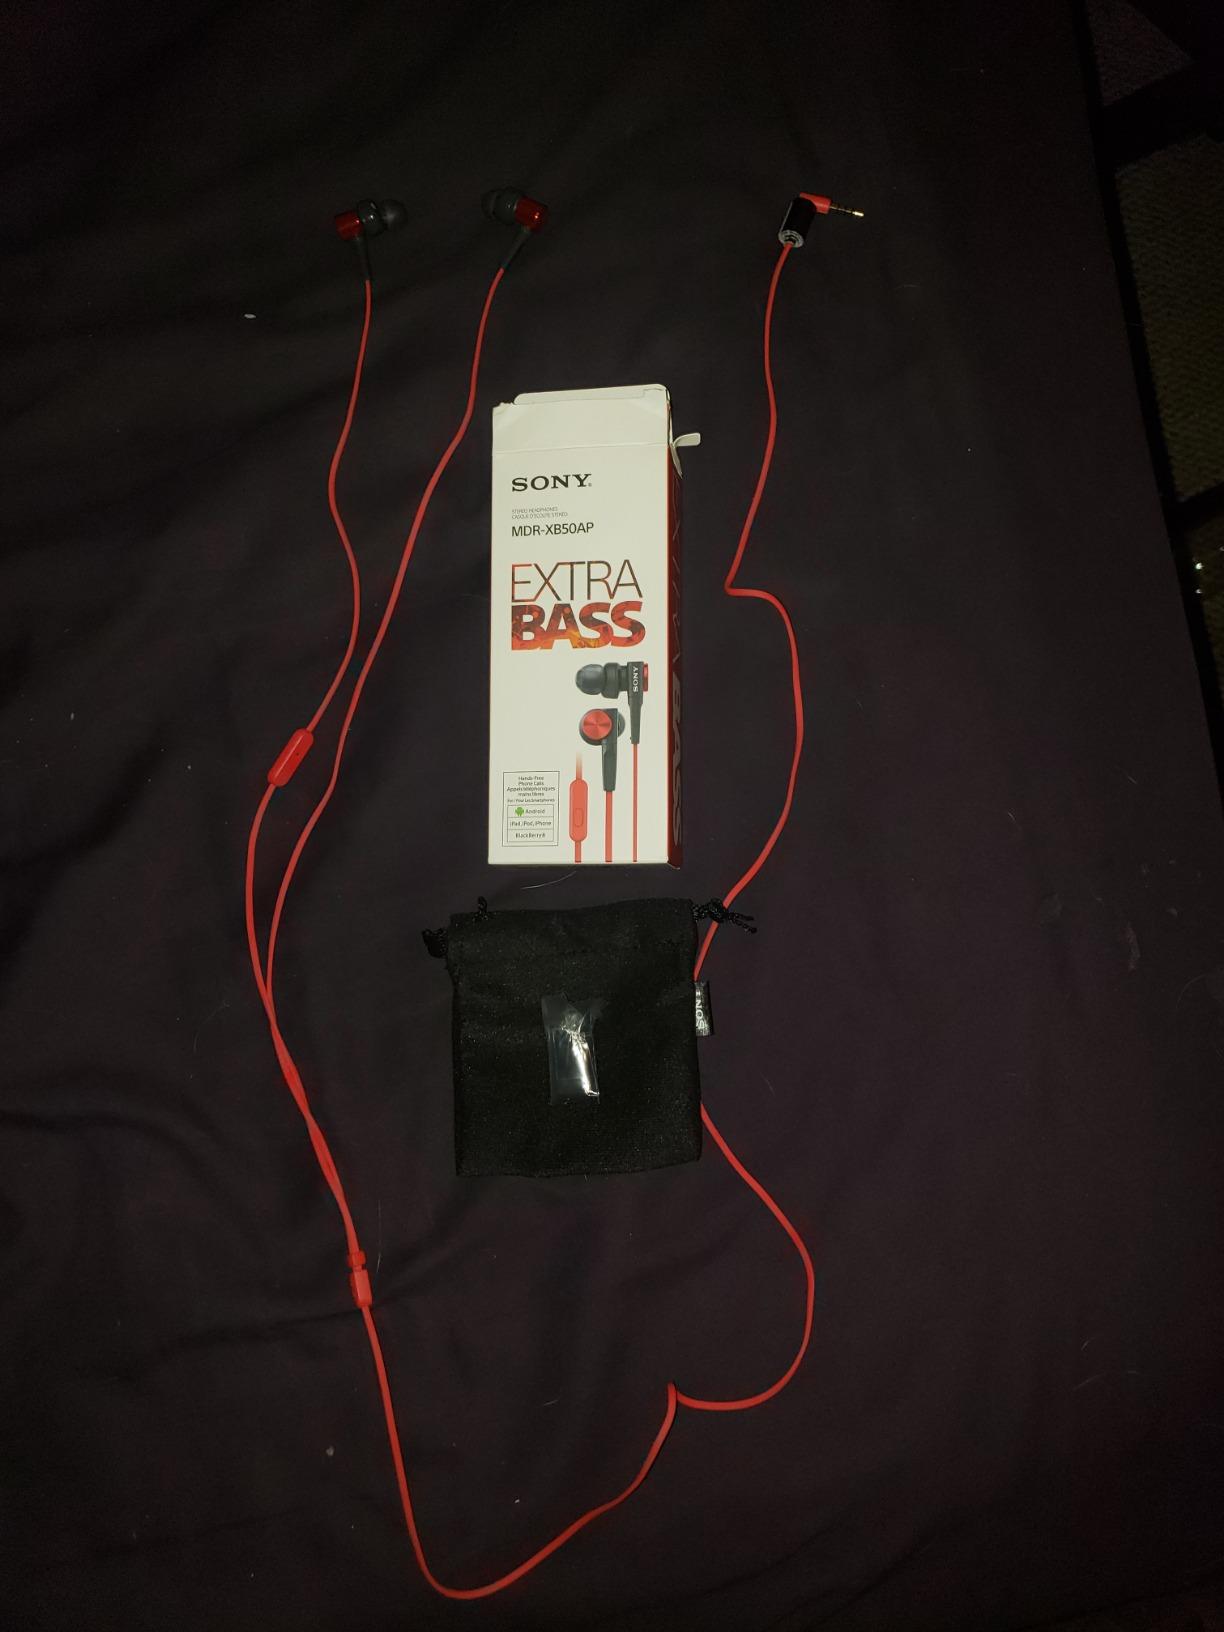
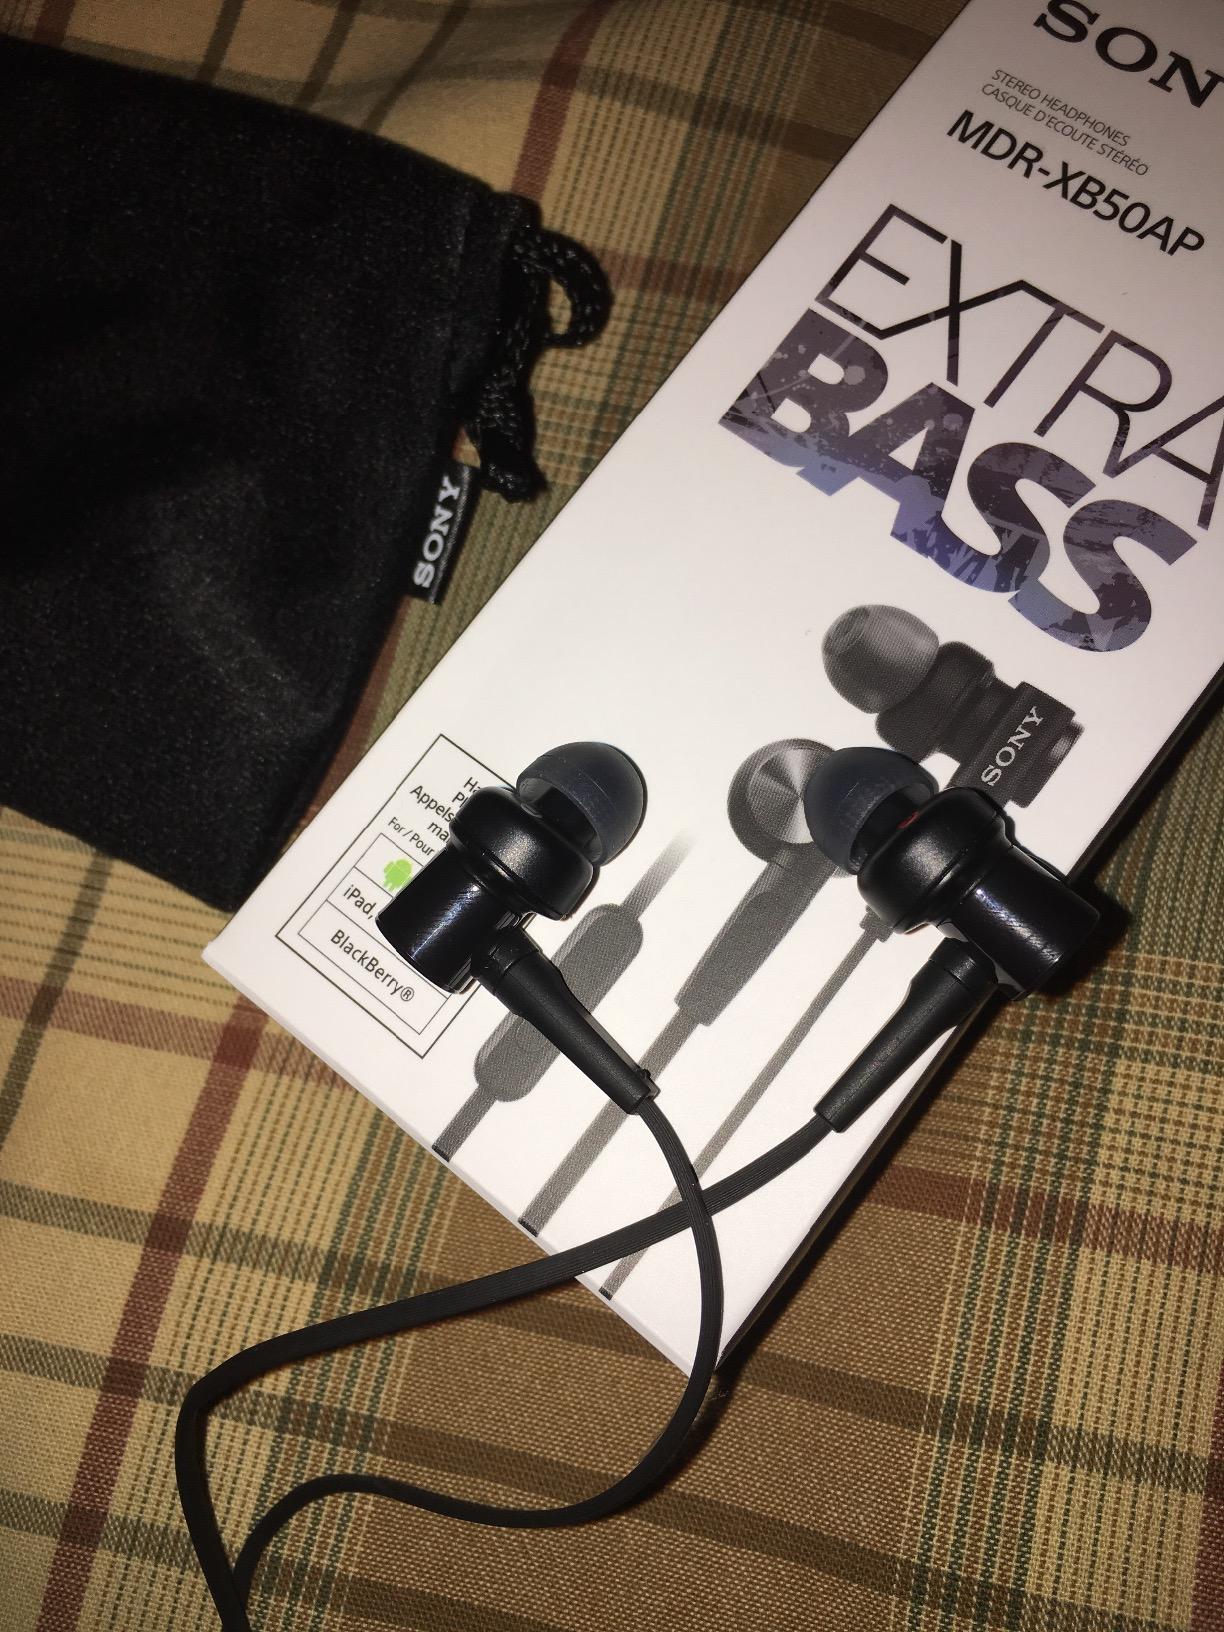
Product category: headphones
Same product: no